Task Force 1-41 Infantry

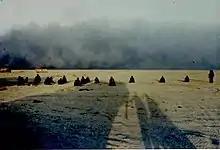
Iraqi soldiers surrender to Task Force 1-41 Infantry.

In the thick of the fog of war, U.S. units became mixed with Iraqi units dispersed throughout the desert. This confusion led to some friendly fire incidents. Task Force 1-41 Infantry was involved in the worst US "friendly fire" incident of the Gulf War on 27 February 1991. Task Force 1-41 inflicted heavy losses on Iraqi forces and also captured hundreds of Iraqi soldiers including almost an entire Iraqi tank battalion on 27 February 1991.